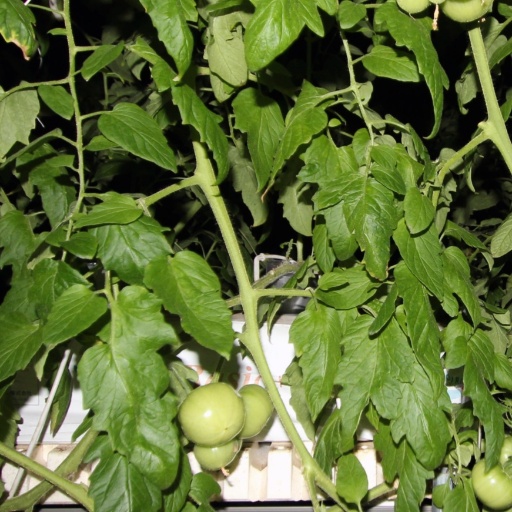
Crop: tomato